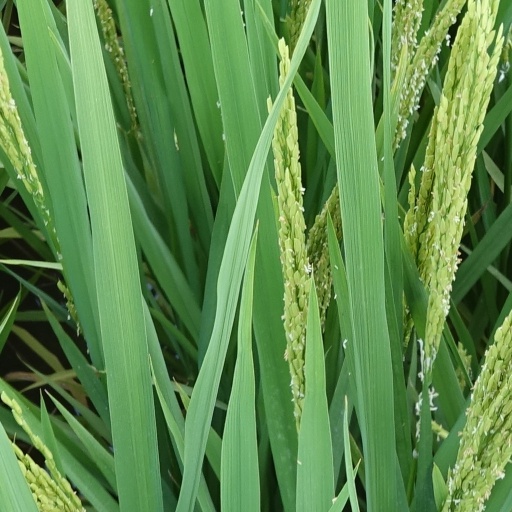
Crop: rice